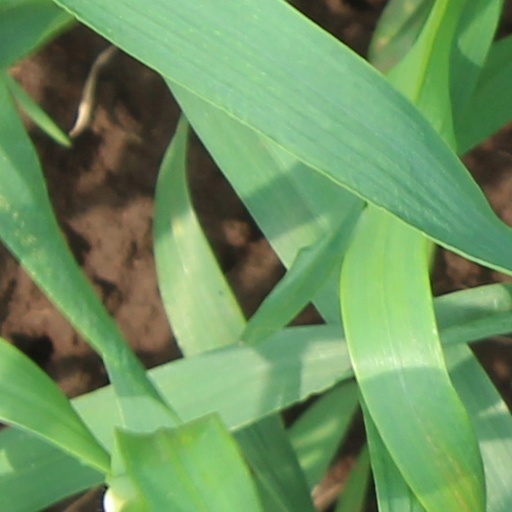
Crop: wheat